Clearwater High School

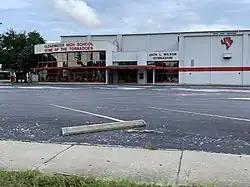
Front of the school, 2010

Clearwater High School (CHS) is a four-year public high school located in Clearwater, Florida, United States. It is part of the Pinellas County School System. The school mascot is a tornado, therefore students and faculty are known as the "Tornadoes". Their colors are crimson and gray, which is also the name of their fight song.